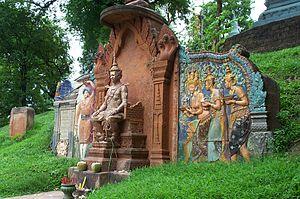
En anthropologie religieuse, un sanctuaire est généralement un édifice ou lieu rendu ou devenu sacré, par son association au Divin ou Transcendant. Le terme désigne donc un site sacré. En conséquence ce lieu est parfois interdit aux profanes, et accessible aux seules personnes « sacrées », les ministres du culte à la différence d'un temple classique construit pour être un lieu accessible en particulier aux fidèles, mais pas seulement à eux. Les sanctuaires sont donc souvent associés à l'idée de pèlerinage.
Le Wat Phnom, de son vrai nom Wat Phnom Daun Penh est une des plus anciennes pagodes bouddhistes de Phnom Penh, au Cambodge, bien que le bâtiment actuel ne date que de 1926.